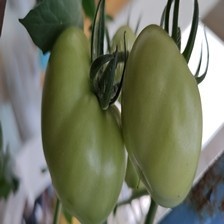
Label: tomato